1838 Naval Air Squadron

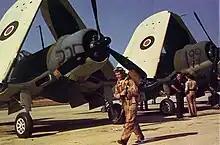
Royal Navy Vought Corsair Mk I fighters at Naval Air Station Brunswick, Maine

Following an initial acclimatisation to the aircraft and associated equipment, the squadron commenced rigorous training to ready itself for active deployment. This training encompassed a variety of activities, including navigation drills, low-altitude manoeuvres, formation flying, and the development of air combat manoeuvring. At the beginning of 1944, the Vought Corsair Mk I aircraft were withdrawn and substituted with Mk II variants, which were the Vought Chance built F4U-1A. Subsequently, the squadron relocated to RN Air Section Norfolk situated at USNAS Norfolk to conduct a day of Deck Landing Training (DLT) with the .